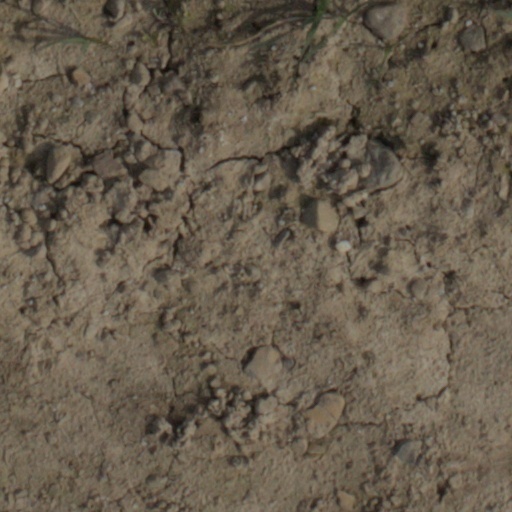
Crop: wheat